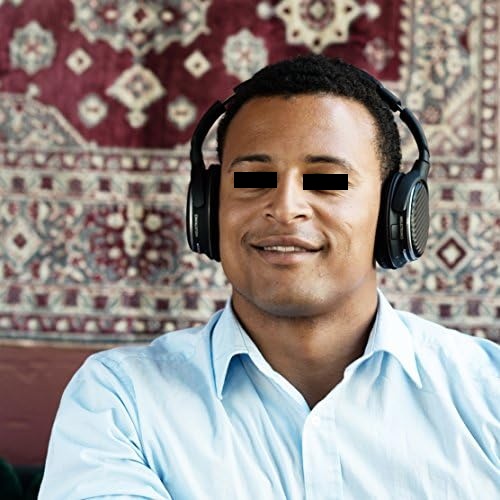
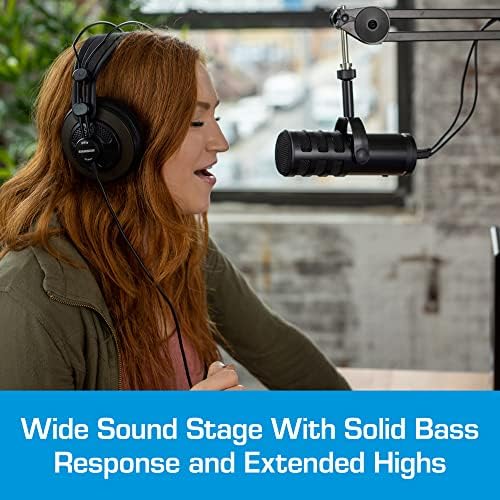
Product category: headphones
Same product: no